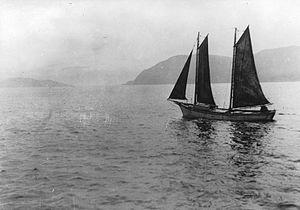
Baie Bonne, côte Ouest, T.-N., 1908
Le parc national du Gros-Morne est un parc canadien, situé sur la côte occidentale de l'île de Terre-Neuve, dans la province de Terre-Neuve-et-Labrador à environ 700 km à l'ouest de Saint-Jean. Il est nommé d'après le Gros Morne, le second plus haut sommet de l'île.